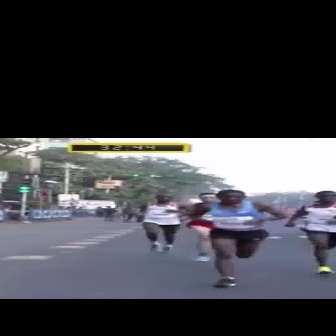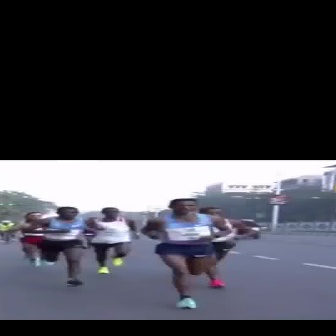
  Please identify the target specified by the bounding box [186,189,284,287] in the first image and locate it in the second image. Return the coordinates in [x_min,y_min,x_max,y_max] format.
Answer: [19,206,98,286]